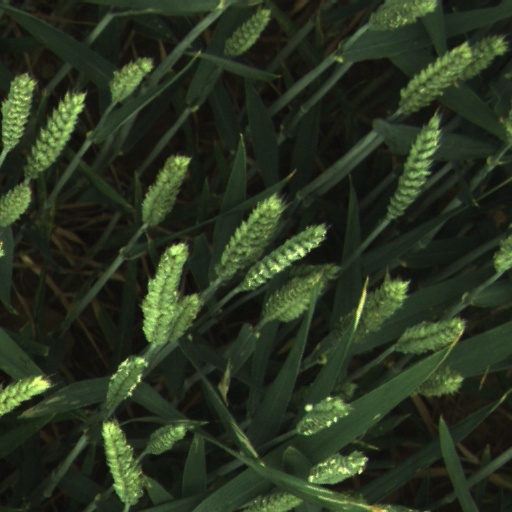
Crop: wheat